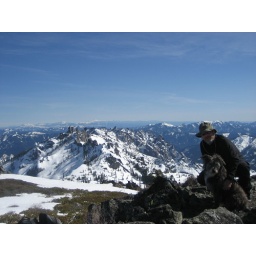
Eric and wooly- above castle lake